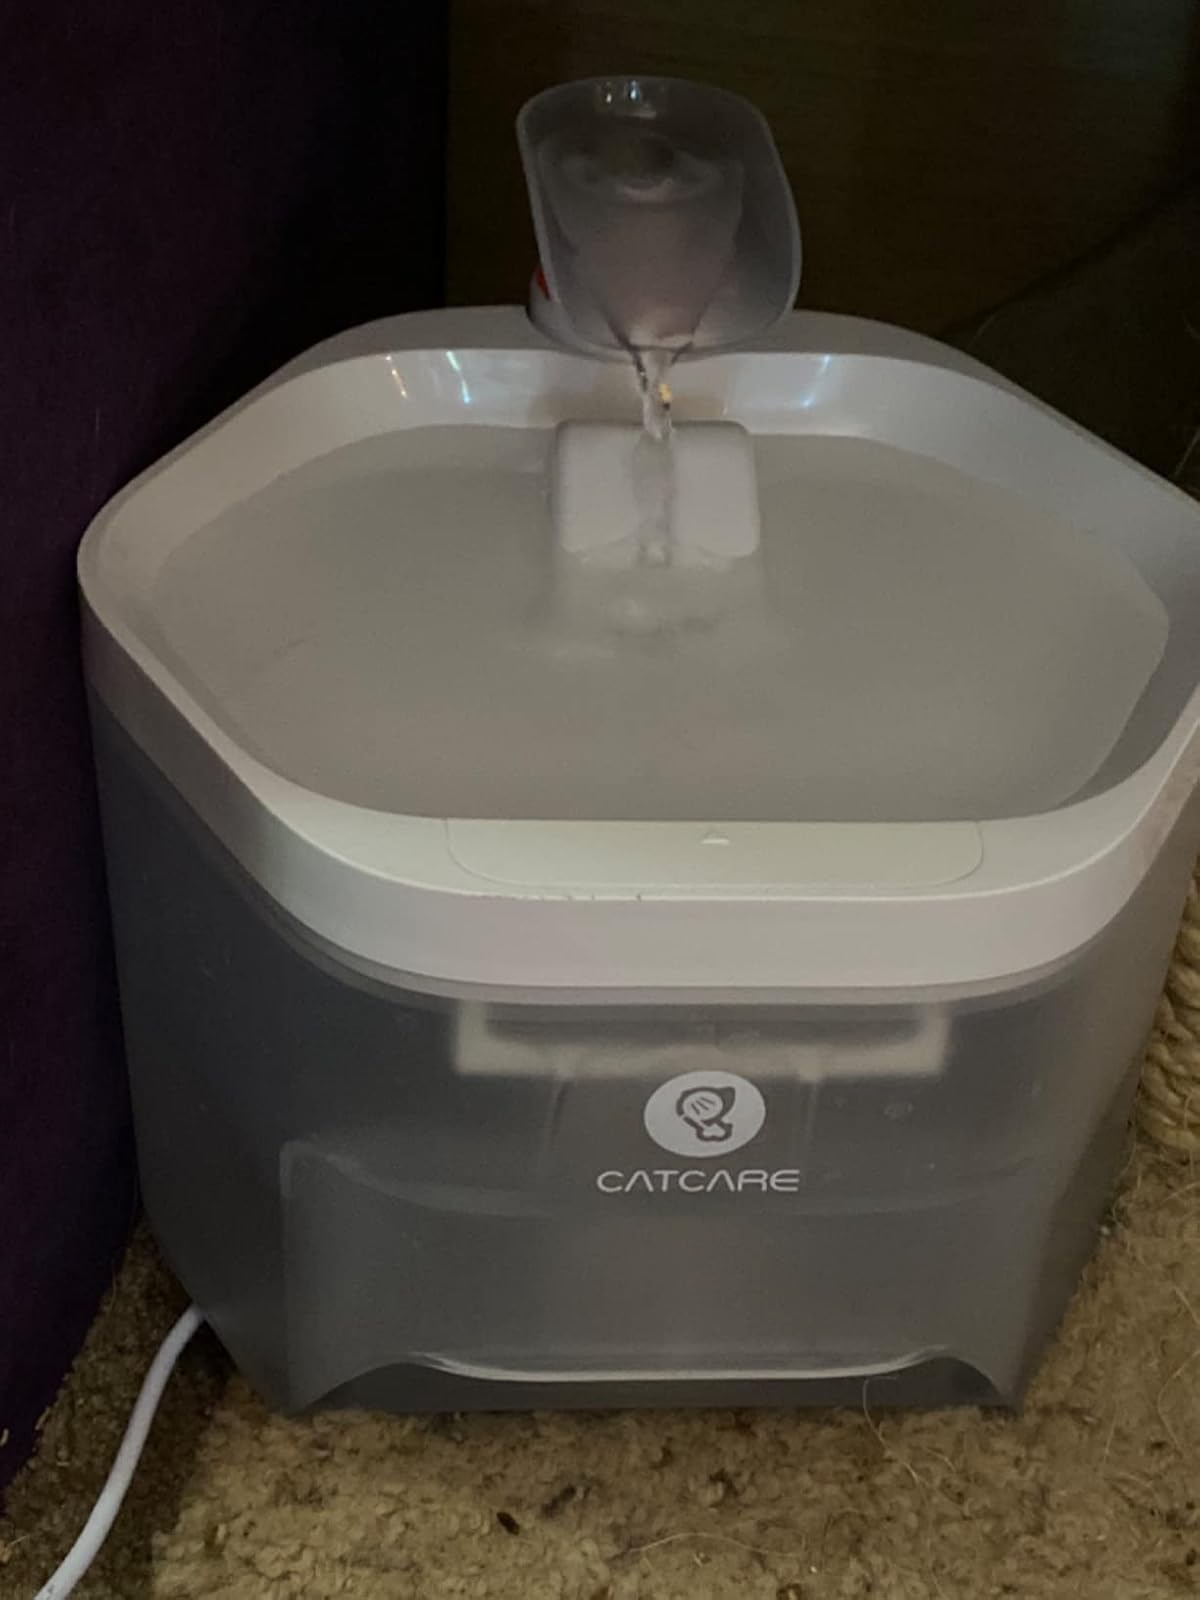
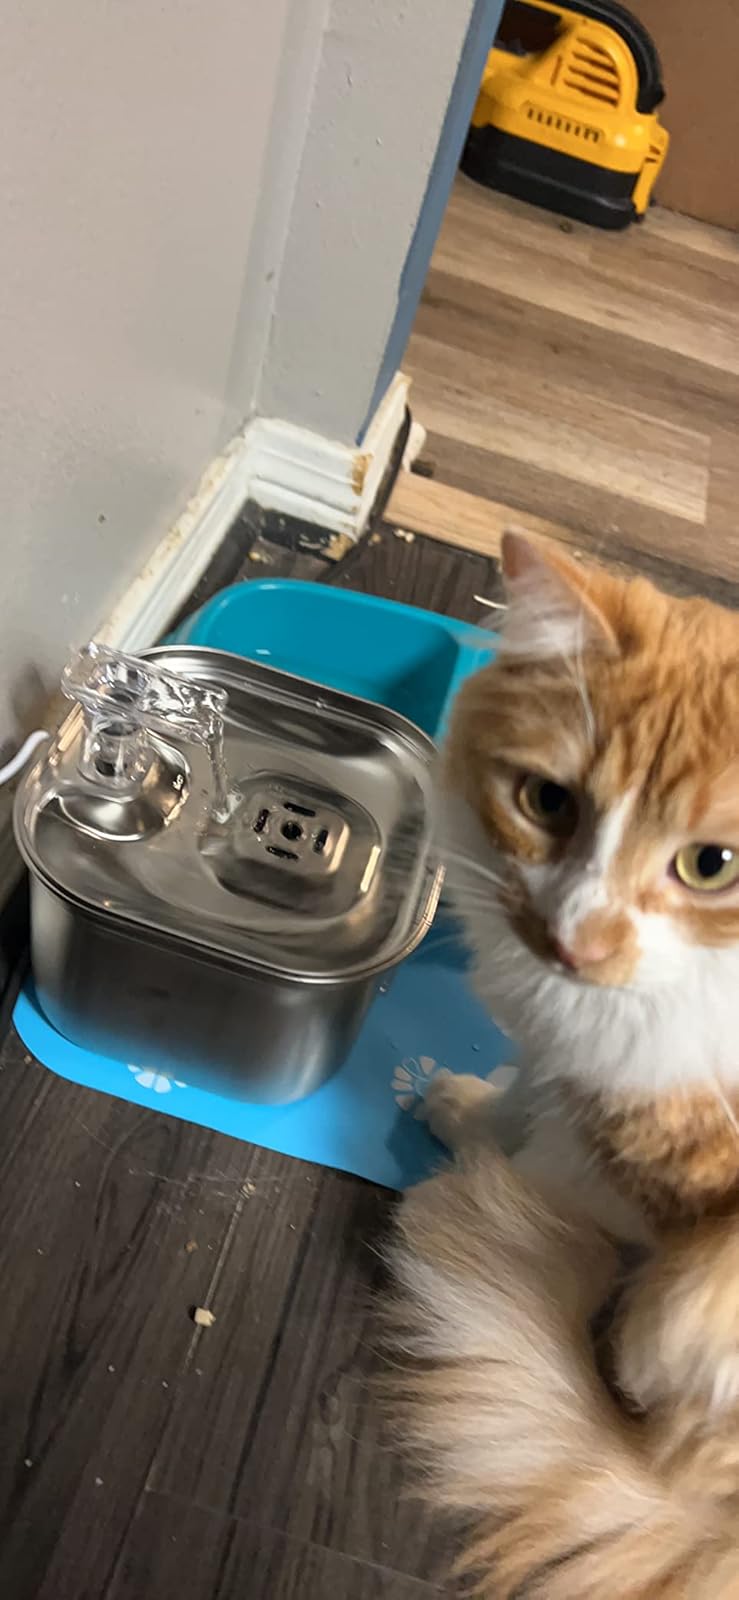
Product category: items_bowl
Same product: no